Juan Forster

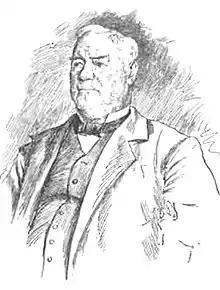
Don Juan Forster

Don Juan Forster (born "John"; 1814 – February 20, 1882) was an English-born Californio ranchero and merchant. Born in England, he emigrated to Mexico at age 16 and became a Mexican citizen. Soon after, he moved to California (then a province of Mexico), where he married into the prominent Pico family of California and eventually held vast rancho grants across Southern California.